Uralla, New South Wales

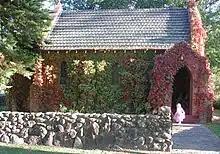
All Saints' Church, Gostwyck, east of Uralla

Three foundries account for a large amount of employment in the town, as do other metal manufacturing businesses. As Uralla is situated about halfway between Sydney and Brisbane, tourism contributes significantly to its economy, with a thriving village atmosphere and 20 National Parks within a two-hour drive. Due to Uralla's proximity to Armidale, larger shopping chains have avoided the small town and independent retailers remain. Examples include an antiquarian book store, numerous galleries, antique stores and cafes.